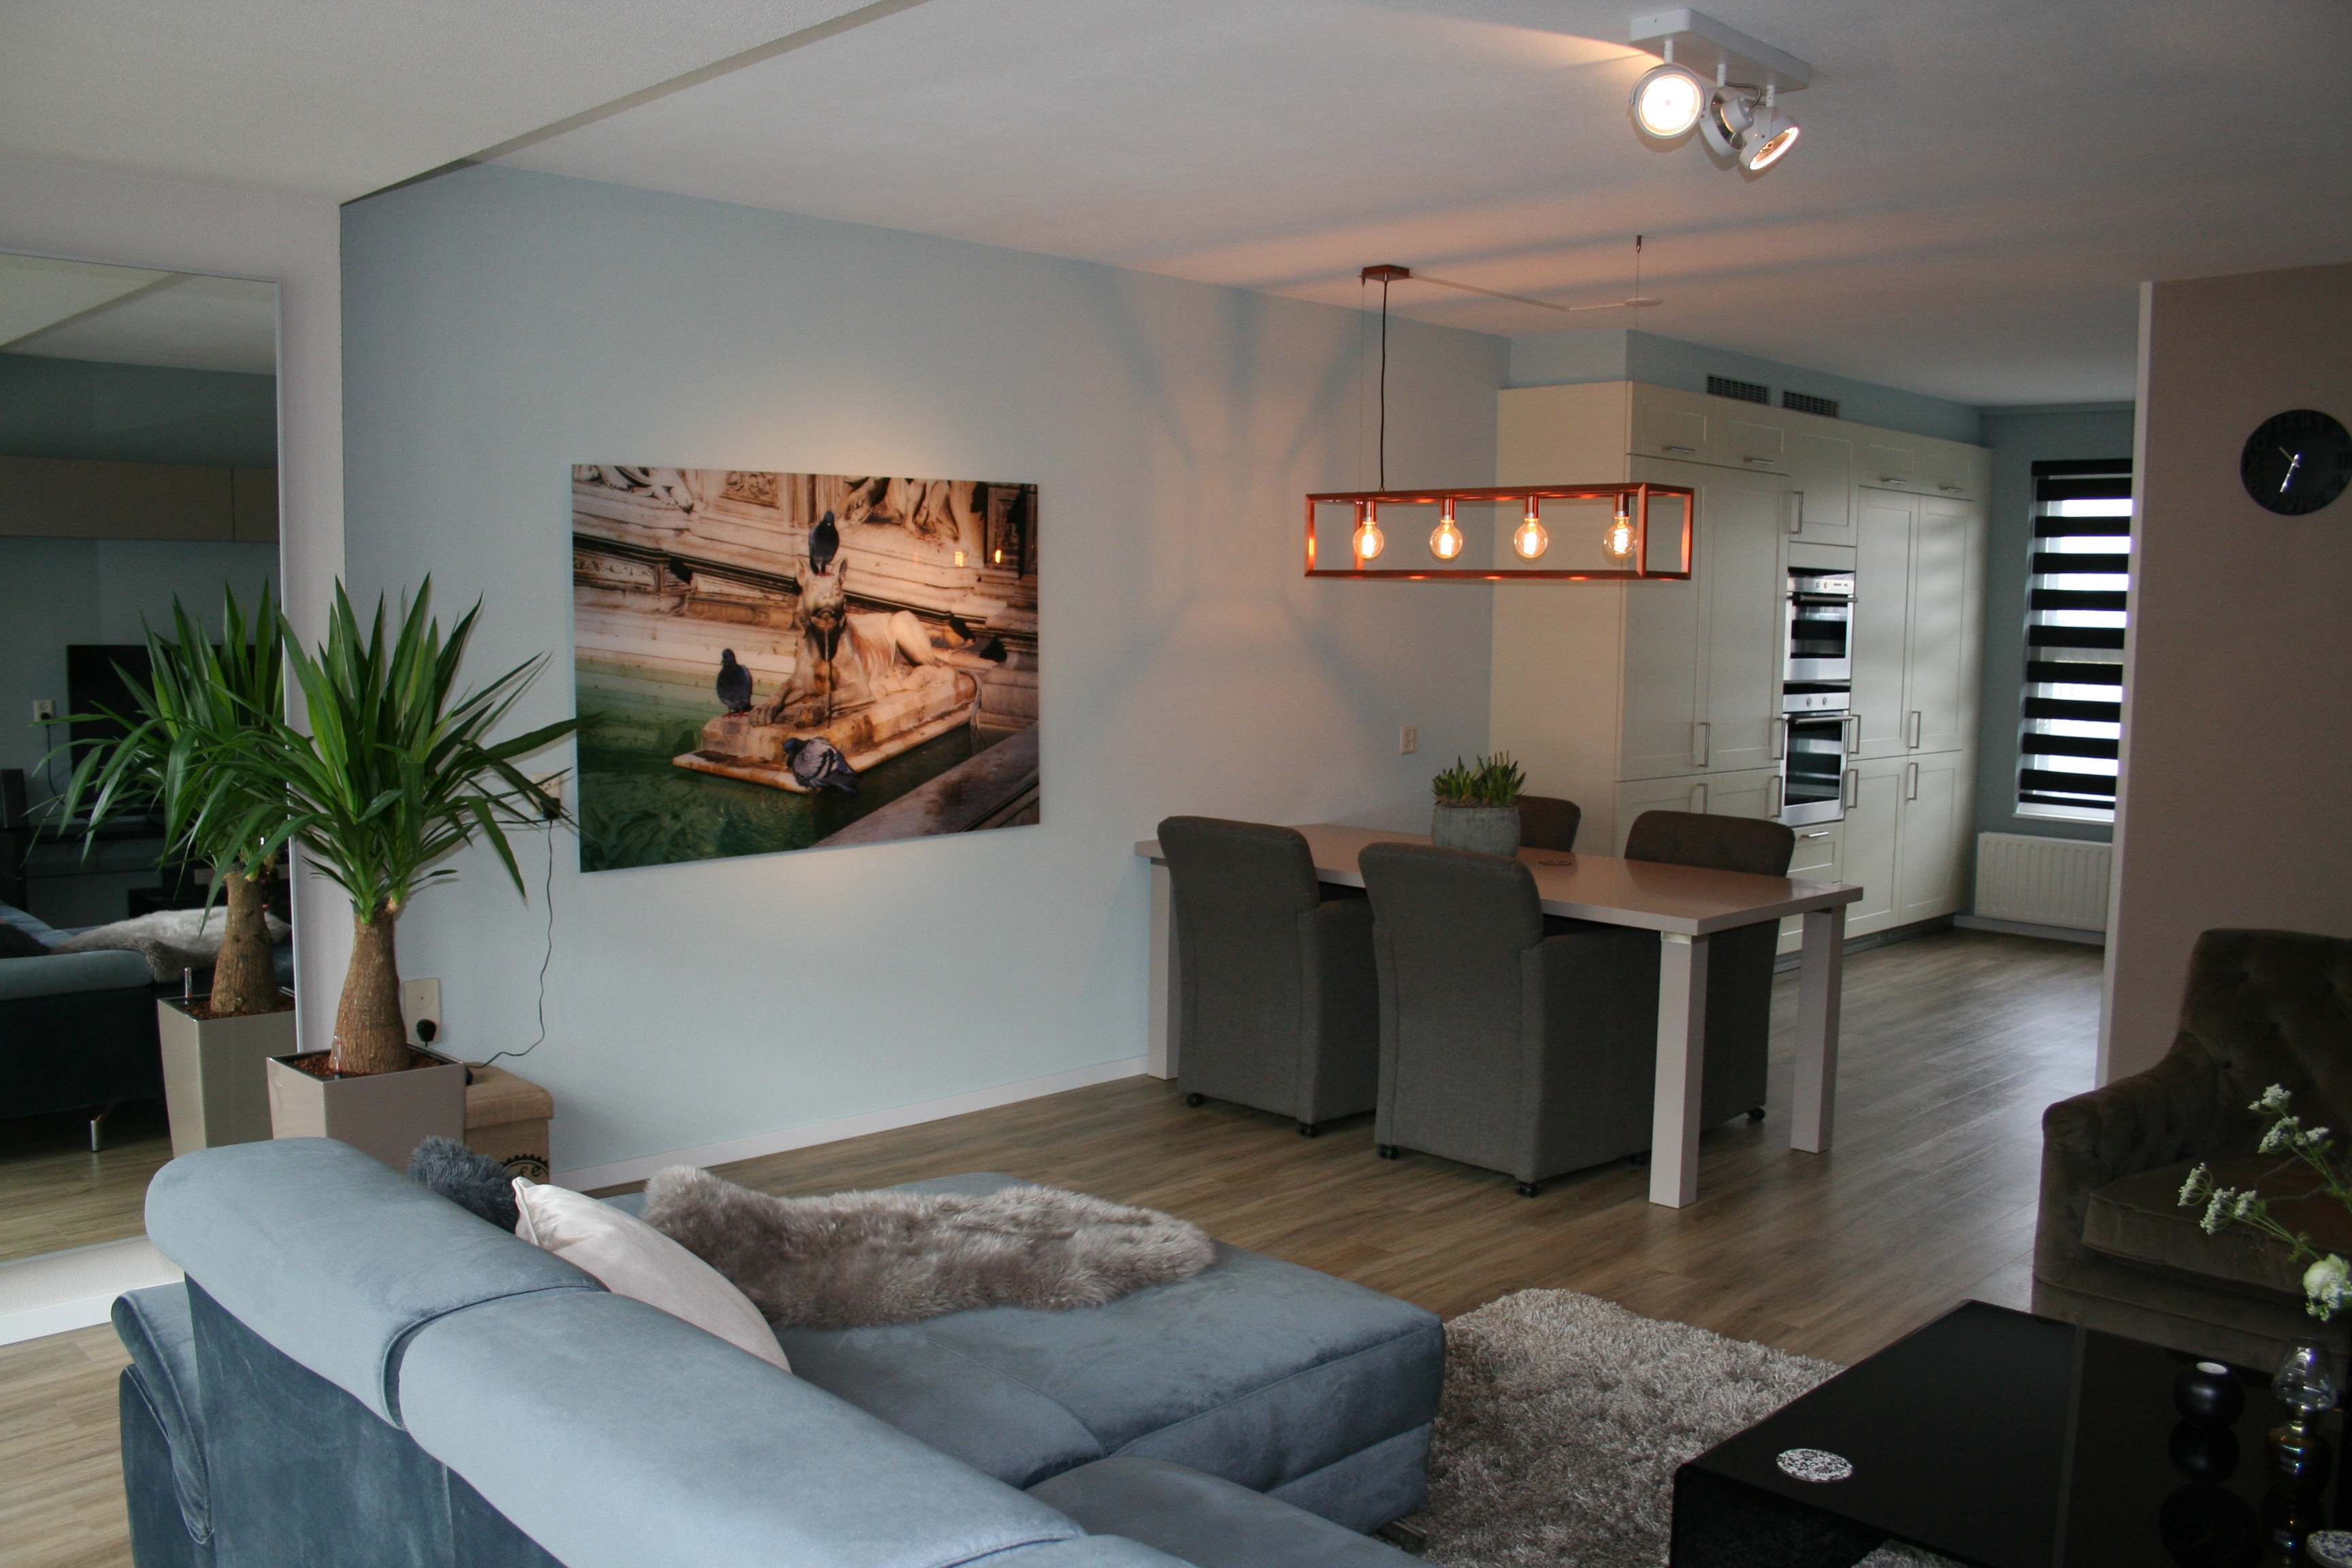
light, villa, interior, home, cottage, loft, property, living room, lamp, room, apartment, modern interior, interior design, indoors, design, style, comfort, estate, condominium, real estate